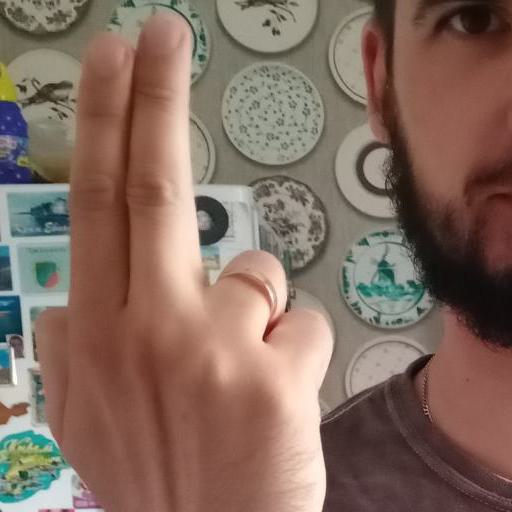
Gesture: two_up_inverted